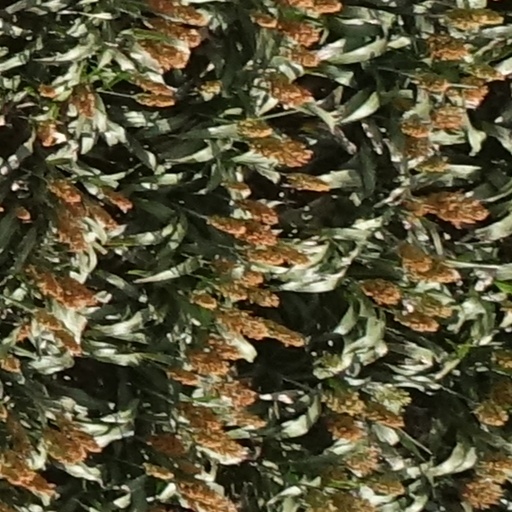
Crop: sorghum